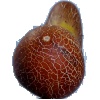
Label: Cucumber Ripe 1